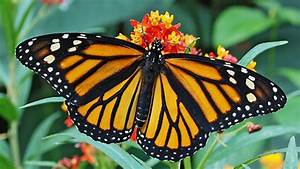
Label: butterfly